London and North Eastern Railway

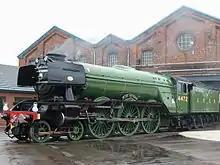
The most famous of the A1/A3 Class locomotives, A3 4472 "Flying Scotsman"

The most common liveries were lined apple green on passenger locomotives (much lighter and brighter than the green used by the Great Western Railway) and unlined black on freight locomotives, both with gold lettering. Passenger carriages were generally varnished teak (wood) finish; the few metal-panelled coaches were painted to represent teak.